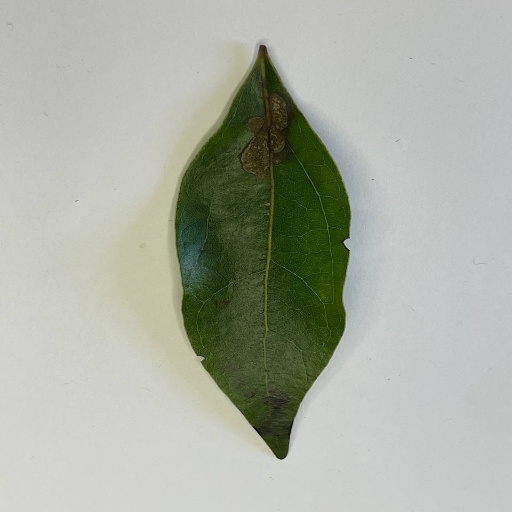
Species: Camphor
Leaf condition: Bacterial Spot